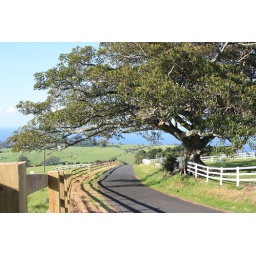
Taken on Saddle back mountain road in Kiama